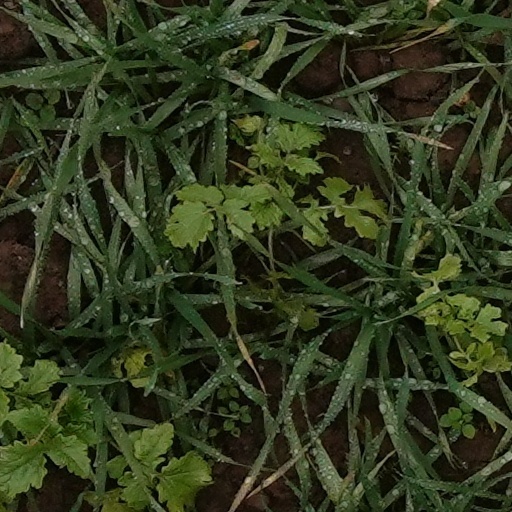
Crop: wheat